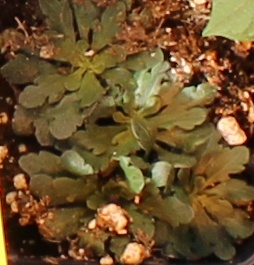
Label: Horseweed